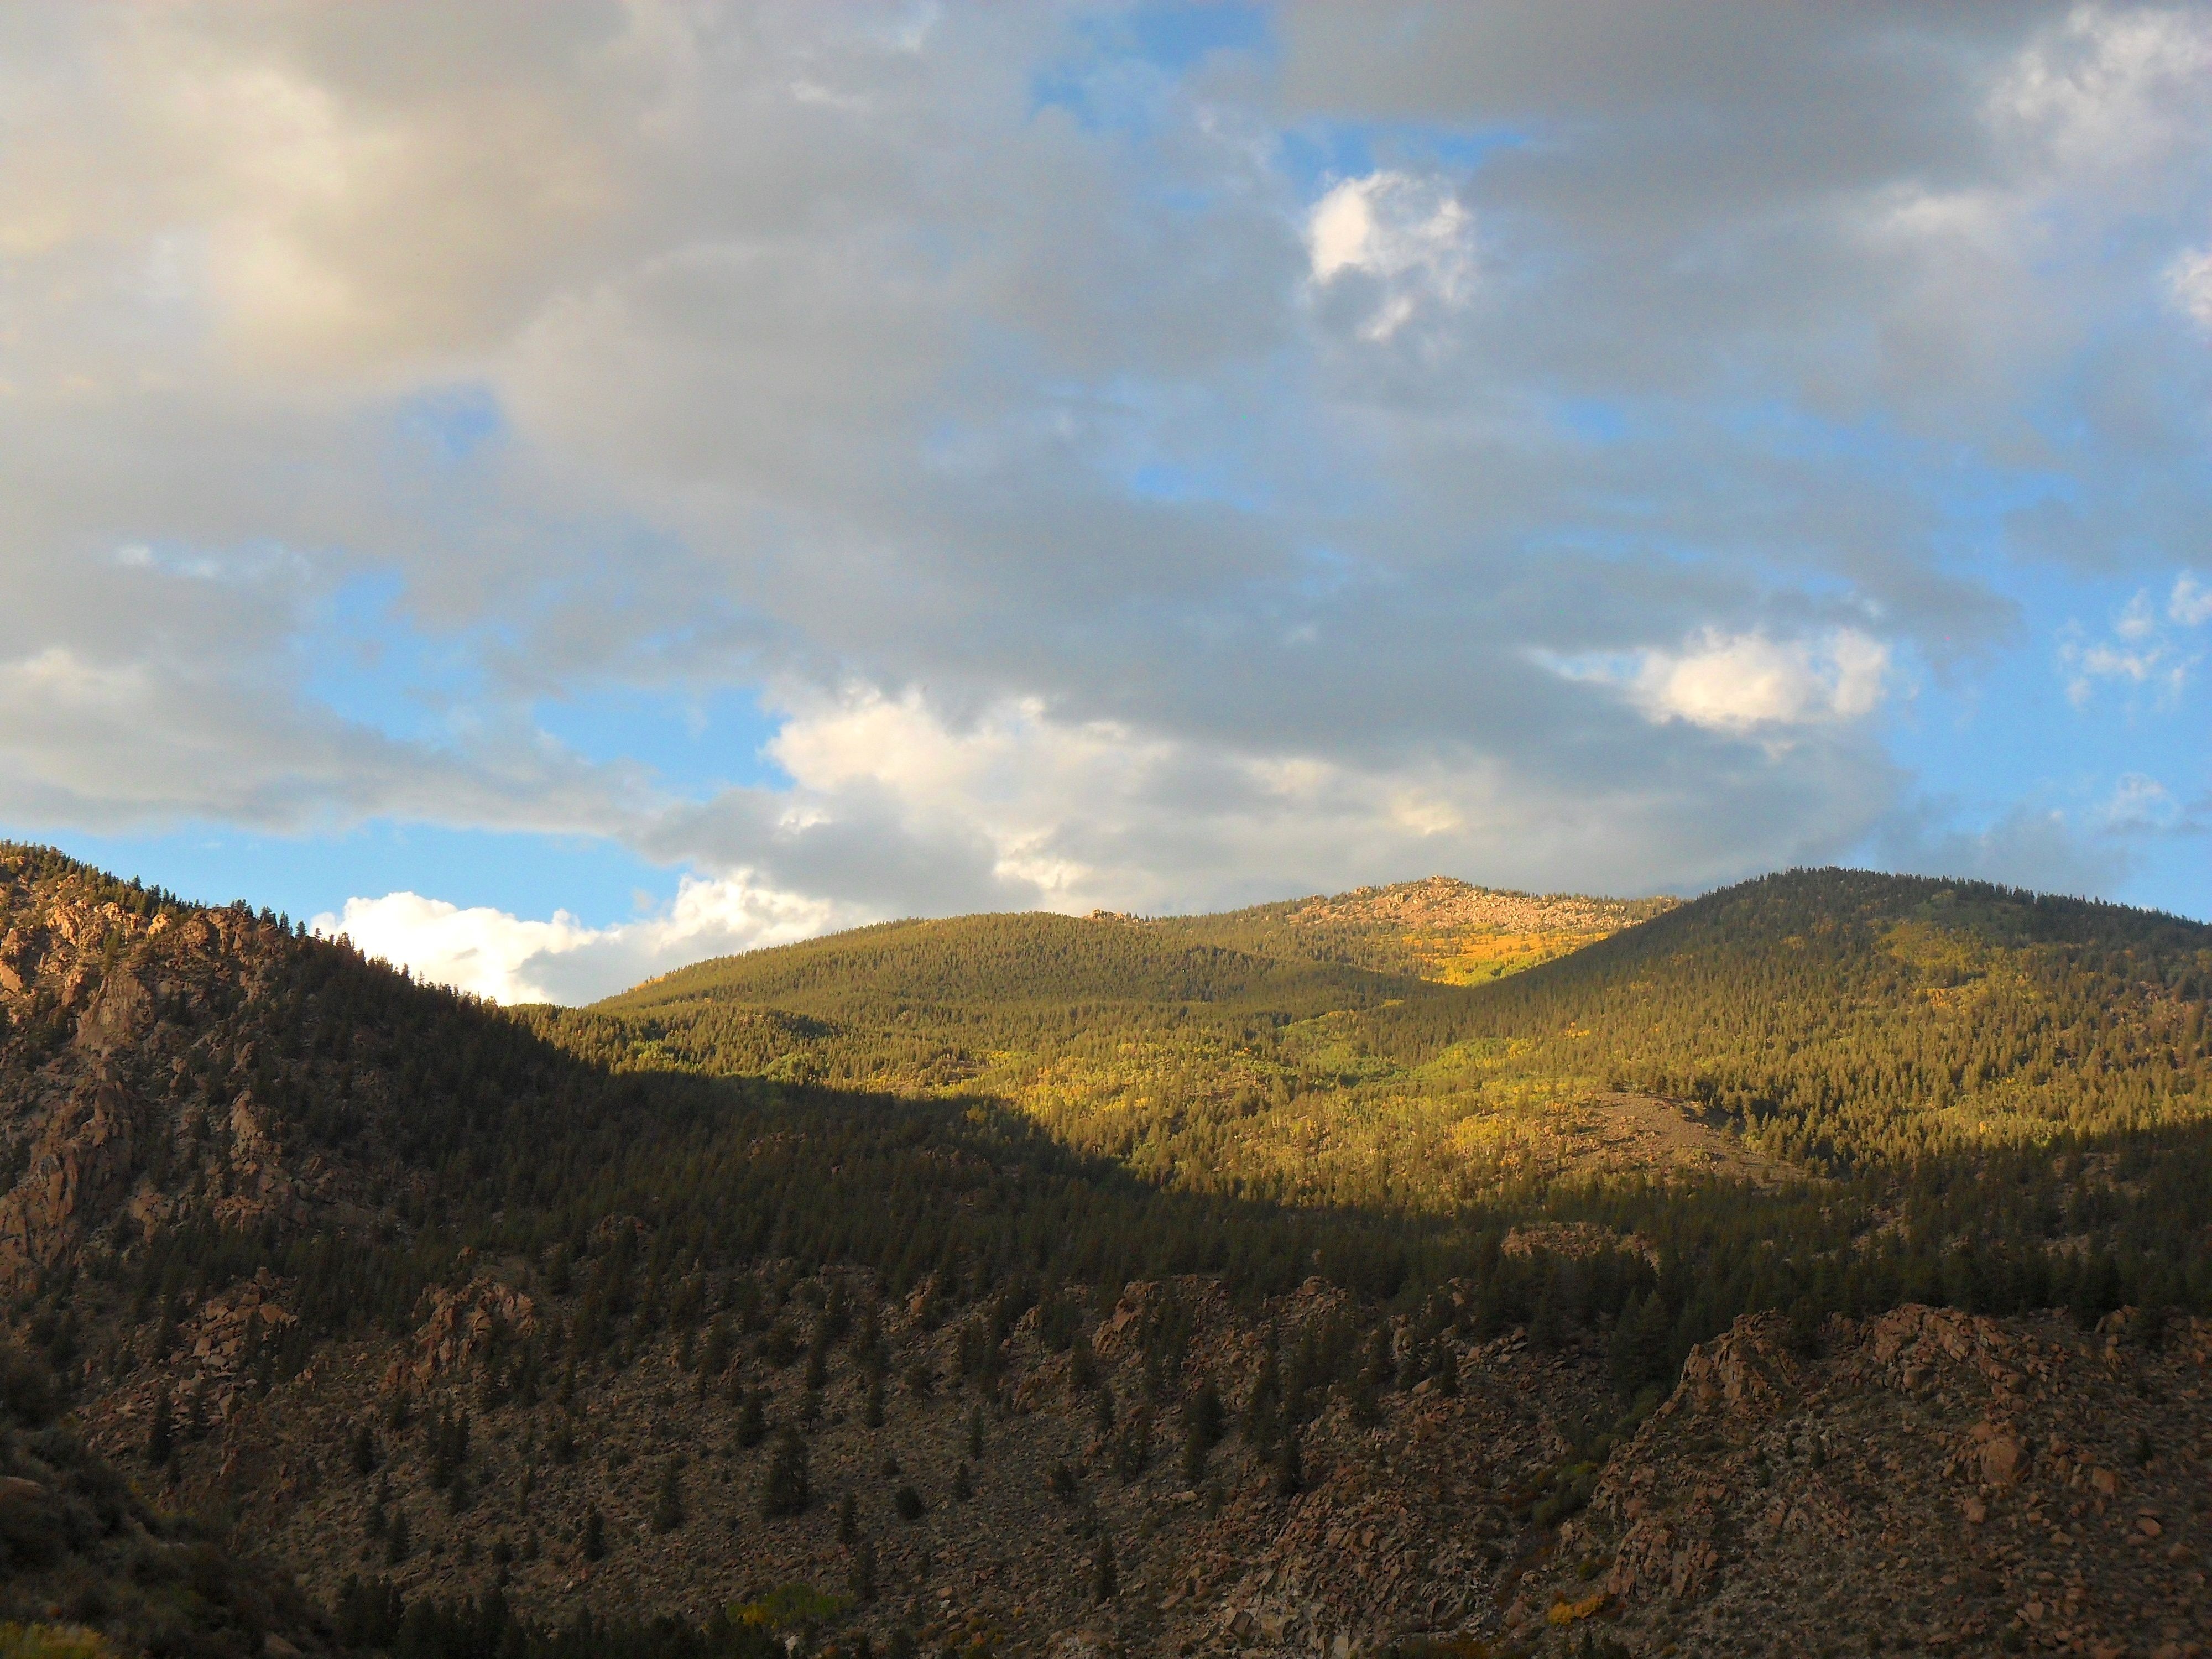
landscape, tree, nature, horizon, wilderness, mountain, cloud, sky, sunset, sunlight, morning, fall, hill, dawn, valley, mountain range, dusk, autumn, scenery, ridge, trees, plateau, fell, loch, rural area, landform, geographical feature, mountainous landforms